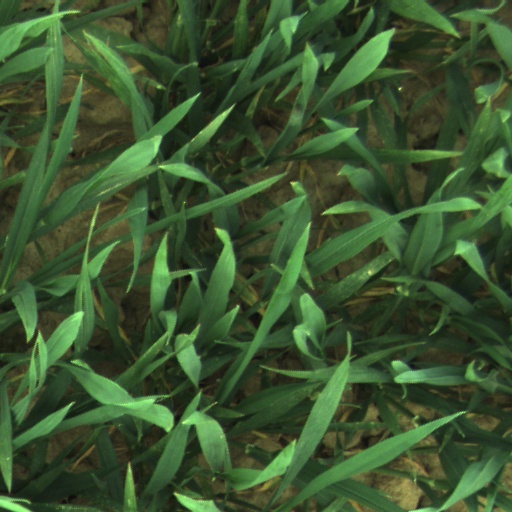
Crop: wheat